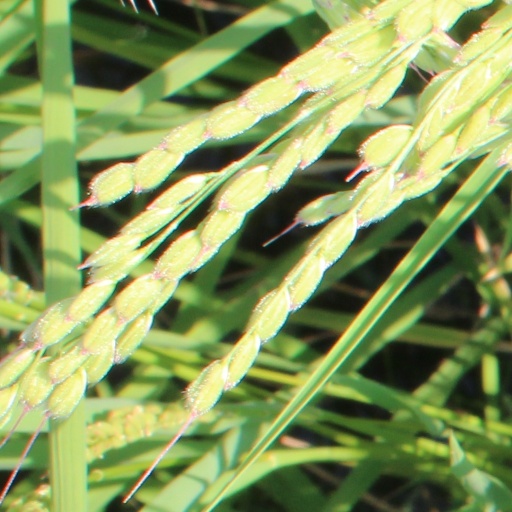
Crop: rice